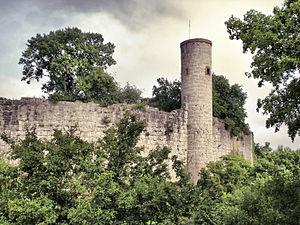
Gössenheim est une commune de Bavière, située dans l'arrondissement de Main-Spessart et le district de Basse-Franconie.